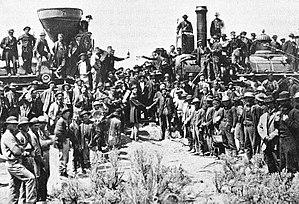
Alexander Toponce est un pionnier américain de la Conquête de l’Ouest aux États-Unis.
Cette page concerne des événements d'actualité qui se sont produits durant l'année 1869 du calendrier grégorien aux États-Unis.
Le transport aux États-Unis est dominé par les transports de voyageurs, par l'avion et l'automobile ; et pour les transports de marchandises, par le bateau, le camion et le train. Les infrastructures de transport ont eu un rôle majeur dans la mise en valeur des ressources naturelles du pays, sa maîtrise territoriale et son accès au rang de superpuissance.
Lorsque les premiers colons anglais sont arrivés à Jamestown en 1607, le continent américain connaissait une faible densité de population depuis plusieurs millénaires, n'étant peuplé que par les Amérindiens. Le territoire américain fut ensuite colonisé à partir du XVIIᵉ siècle par différentes puissances européennes
Le premier chemin de fer transcontinental a été construit aux États-Unis entre Sacramento et Omaha, entre 1863 et 1869. La construction s'est officiellement terminée le 10 mai 1869 par la jonction des deux compagnies à Promontory Summit. Les 3 000 km de voies ferrées permettent de relier le réseau ferré de l'est du pays à la côte Pacifique. Elles révolutionnent la situation économique et démographique de la puissance américaine.